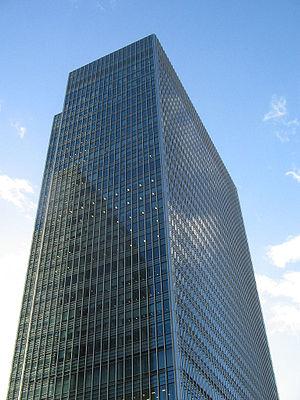
Le 25 Bank Street est un gratte-ciel de la ville de Londres, situé dans le quartier de Canary Wharf.